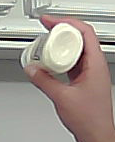
Product: heinz_mayo